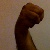
The image shows a hand gesture representing the letter 'M' in Indian Sign Language.